Sonnenberg Castle

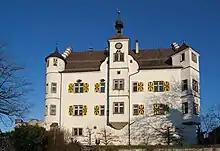
Sonnenberg Castle

Sonnenberg Castle is a castle in the municipality of Stettfurt of the Canton of Thurgau in Switzerland. It is a Swiss heritage site of national significance.